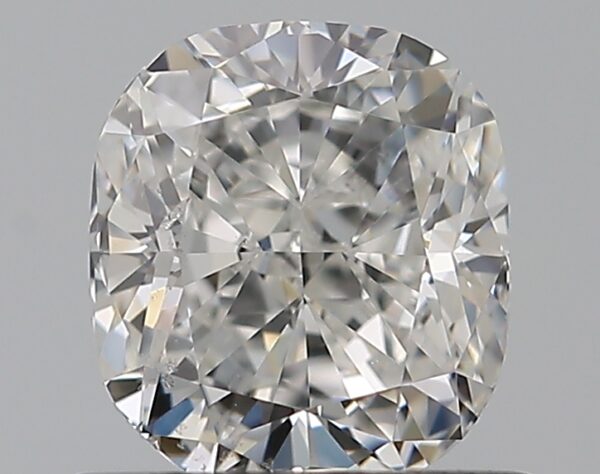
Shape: cushion
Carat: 0.72
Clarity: SI1
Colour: F
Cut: EX
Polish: EX
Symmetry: GD
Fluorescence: N
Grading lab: GIA
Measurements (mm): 5.4 x 4.83 x 3.35